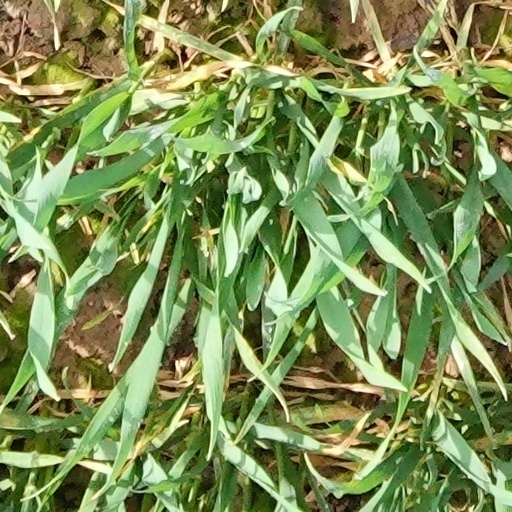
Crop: wheat